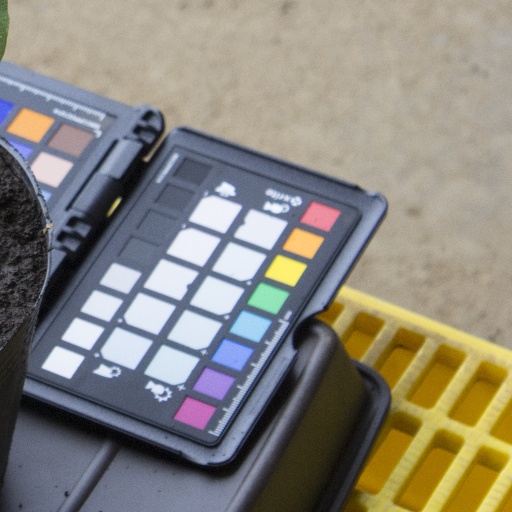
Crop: soybean